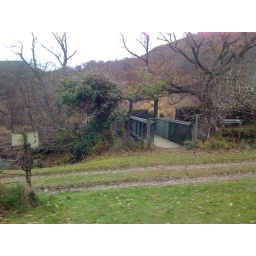
bridge over the river at Hill Cottage